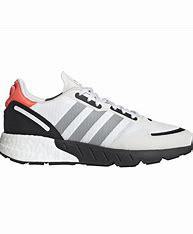
Brand: Adidas
Model: ZX 1K Boost